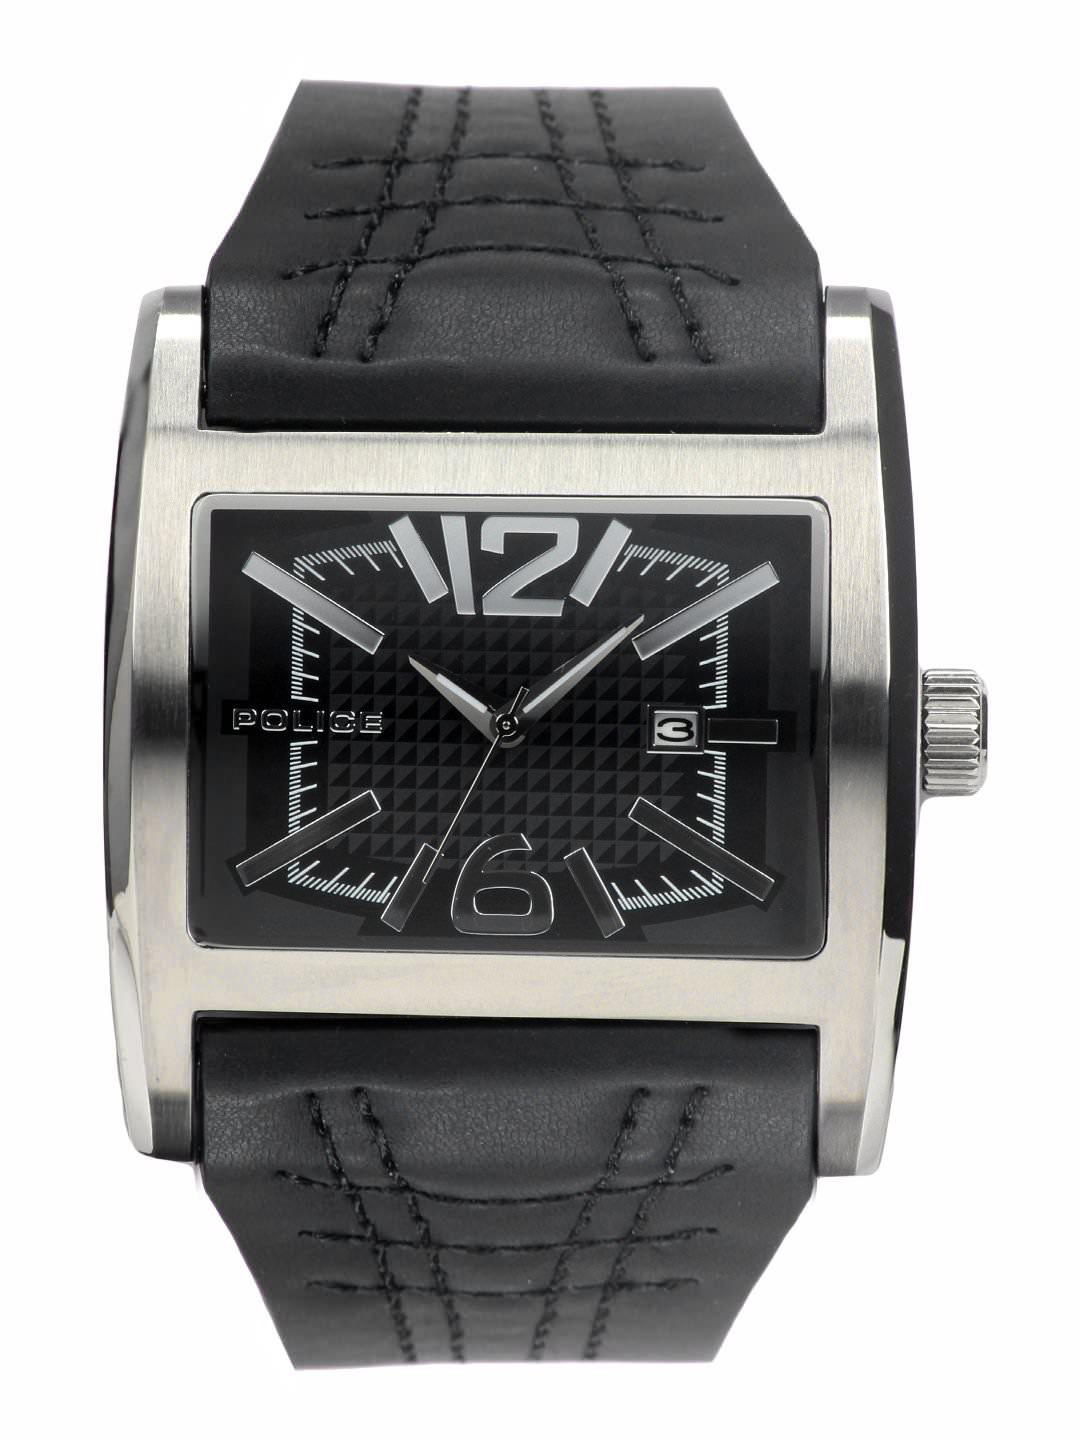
Police Men Black Dial Watch PL12170JS
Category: Accessories / Watches / Watches
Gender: Men
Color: Black
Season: Winter 2016
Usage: Casual